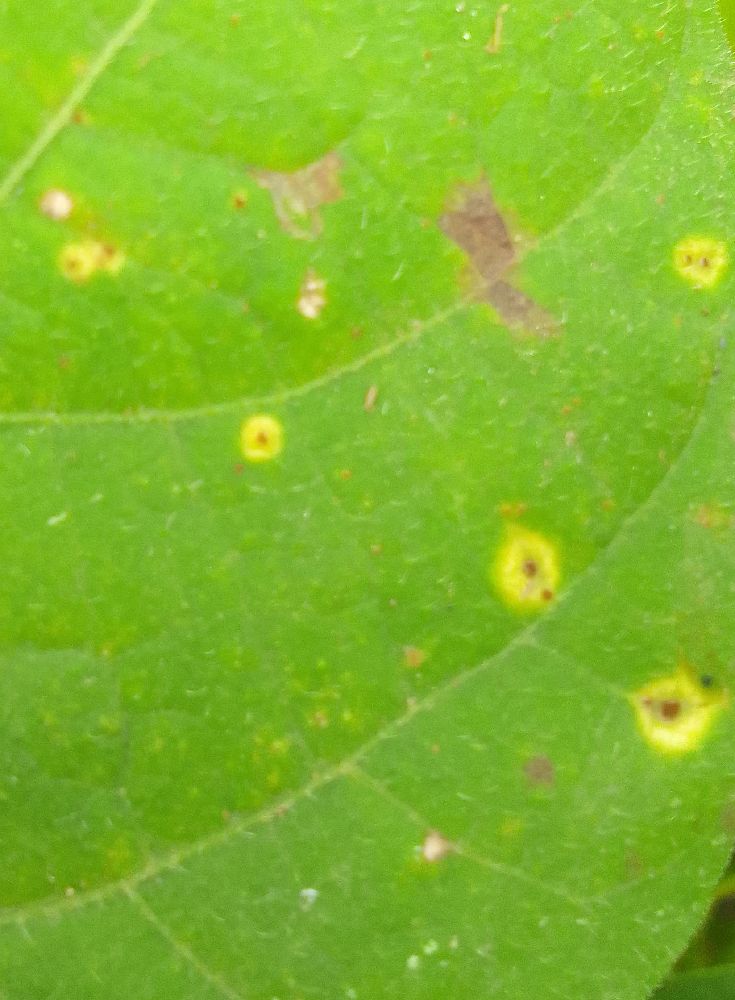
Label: rust